Reading

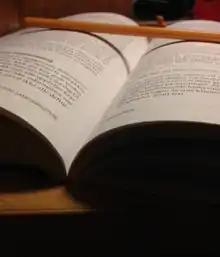
Although widely used, whole-word methods are not supported by science.

The emerging pre-reader stage, also known as reading readiness, usually lasts for the first five years of a child's life. Children typically speak their first few words before their first birthday. Educators and parents help learners to develop their skills in listening, speaking, reading and writing.